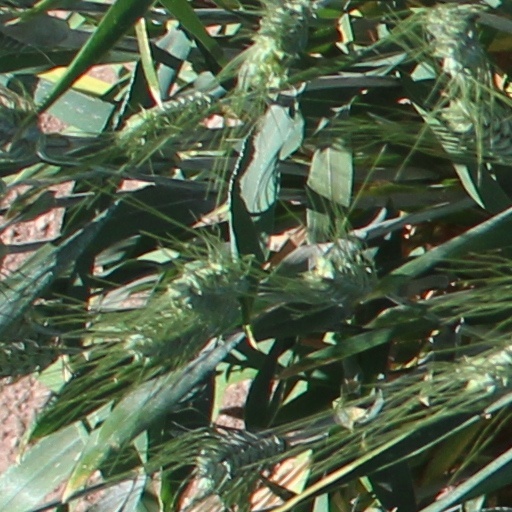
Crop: wheat